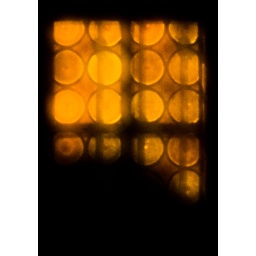
The stained glass window in the bathroom. Shot taken with the zone plate in the Lensbaby.